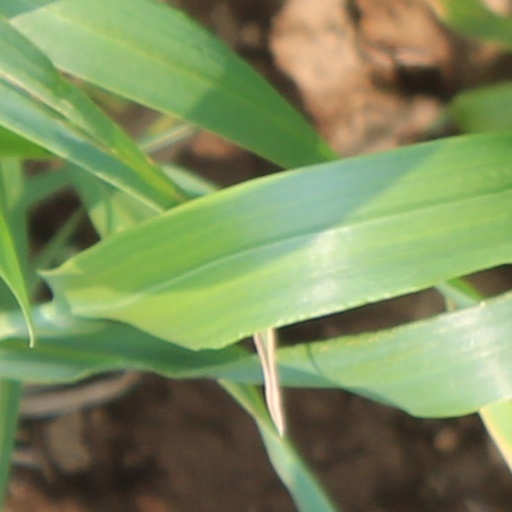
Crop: wheat